Edville Gerhardt Abbott

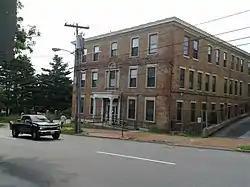
The part of the former worldwide famous children's hospital for crippled children.

Abbott pioneered a non-surgical treatment of lateral curvature of the spine (scoliosis). In 1913, he successfully demonstrated results of his method at an orthopedic congress in Berlin, Germany and England and elsewhere in Europe. He was named a "Genius of Orthopaedics" by international colleagues.